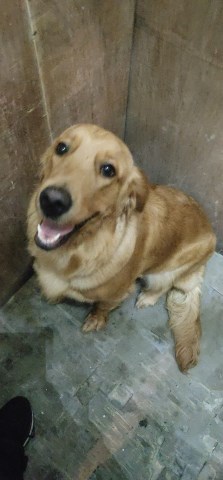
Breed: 5355-n000126-golden_retriever